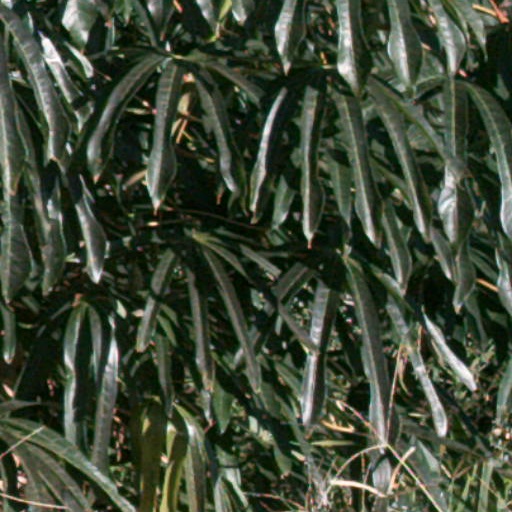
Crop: cassava